Central Idaho

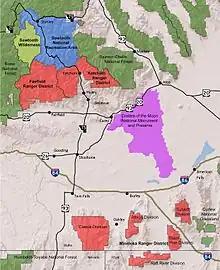
A map of the Sawtooth National Forest, overlaid with roads and cities. The Sawtooth National Recreation Area of Central Idaho is colored blue.

The Central Idaho area, while being used for industry, was also used for recreational activities, such as camping, fishing, and hunting. Proposals were made in the early-1900's to establish a Sawtooth National Park in the area, but this idea was blocked by the start of World War I. The idea was later reproposed by Idaho U.S. Senator James Pope during the interwar period in 1935, but met opposition from industry leaders and companies, as well as the U.S. Forest Service, who did not want to lose their administration rights to the National Park Service.